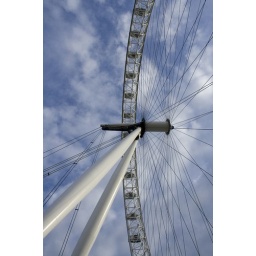
Partial view of London Eye against a blue and cloudy sky